Upper Plym Valley

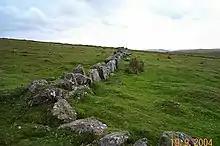
Bronze Age reave (field boundary) at Hentor Warren

The Upper Plym Valley is an area of Dartmoor, Devon, England, particularly noted for a large array of archaeological sites ranging from prehistoric Drizzlecombe to 19th century Eylesbarrow Mine. It contains some 300 Bronze Age and medieval sites, covering of Dartmoor landscape.